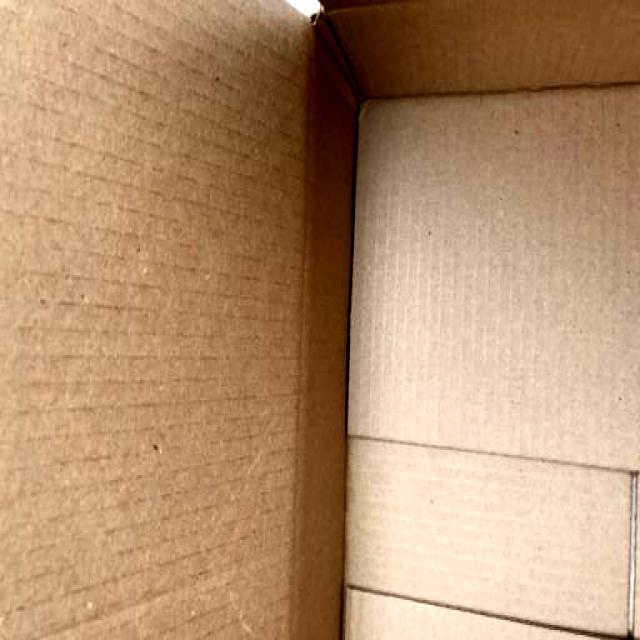
Label: Cardboard